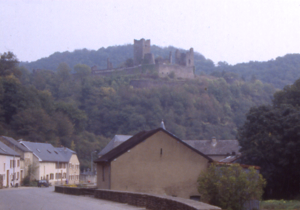
Brandenbourg est une section de la commune luxembourgeoise de Tandel située dans le canton de Vianden.